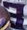
Number: 3